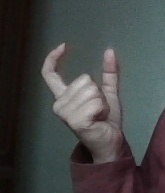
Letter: nun